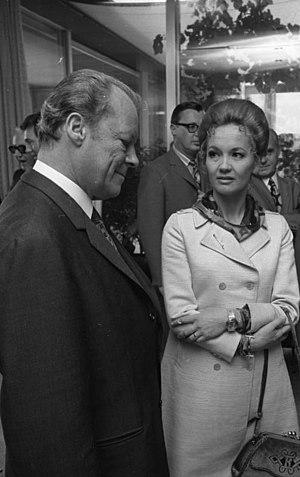
Liselotte Pulver, née le 11 octobre 1929 à Berne, est une actrice suisse.